Food and Drug Administration

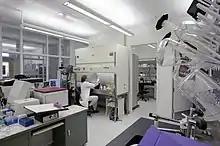
FDA lab at Building 64 in Silver Spring, Maryland

The FDA carries out research and development activities to develop technology and standards that support its regulatory role, with the objective of resolving scientific and technical challenges before they become impediments. The FDA's research efforts include the areas of biologics, medical devices, drugs, women's health, toxicology, food safety and applied nutrition, and veterinary medicine.